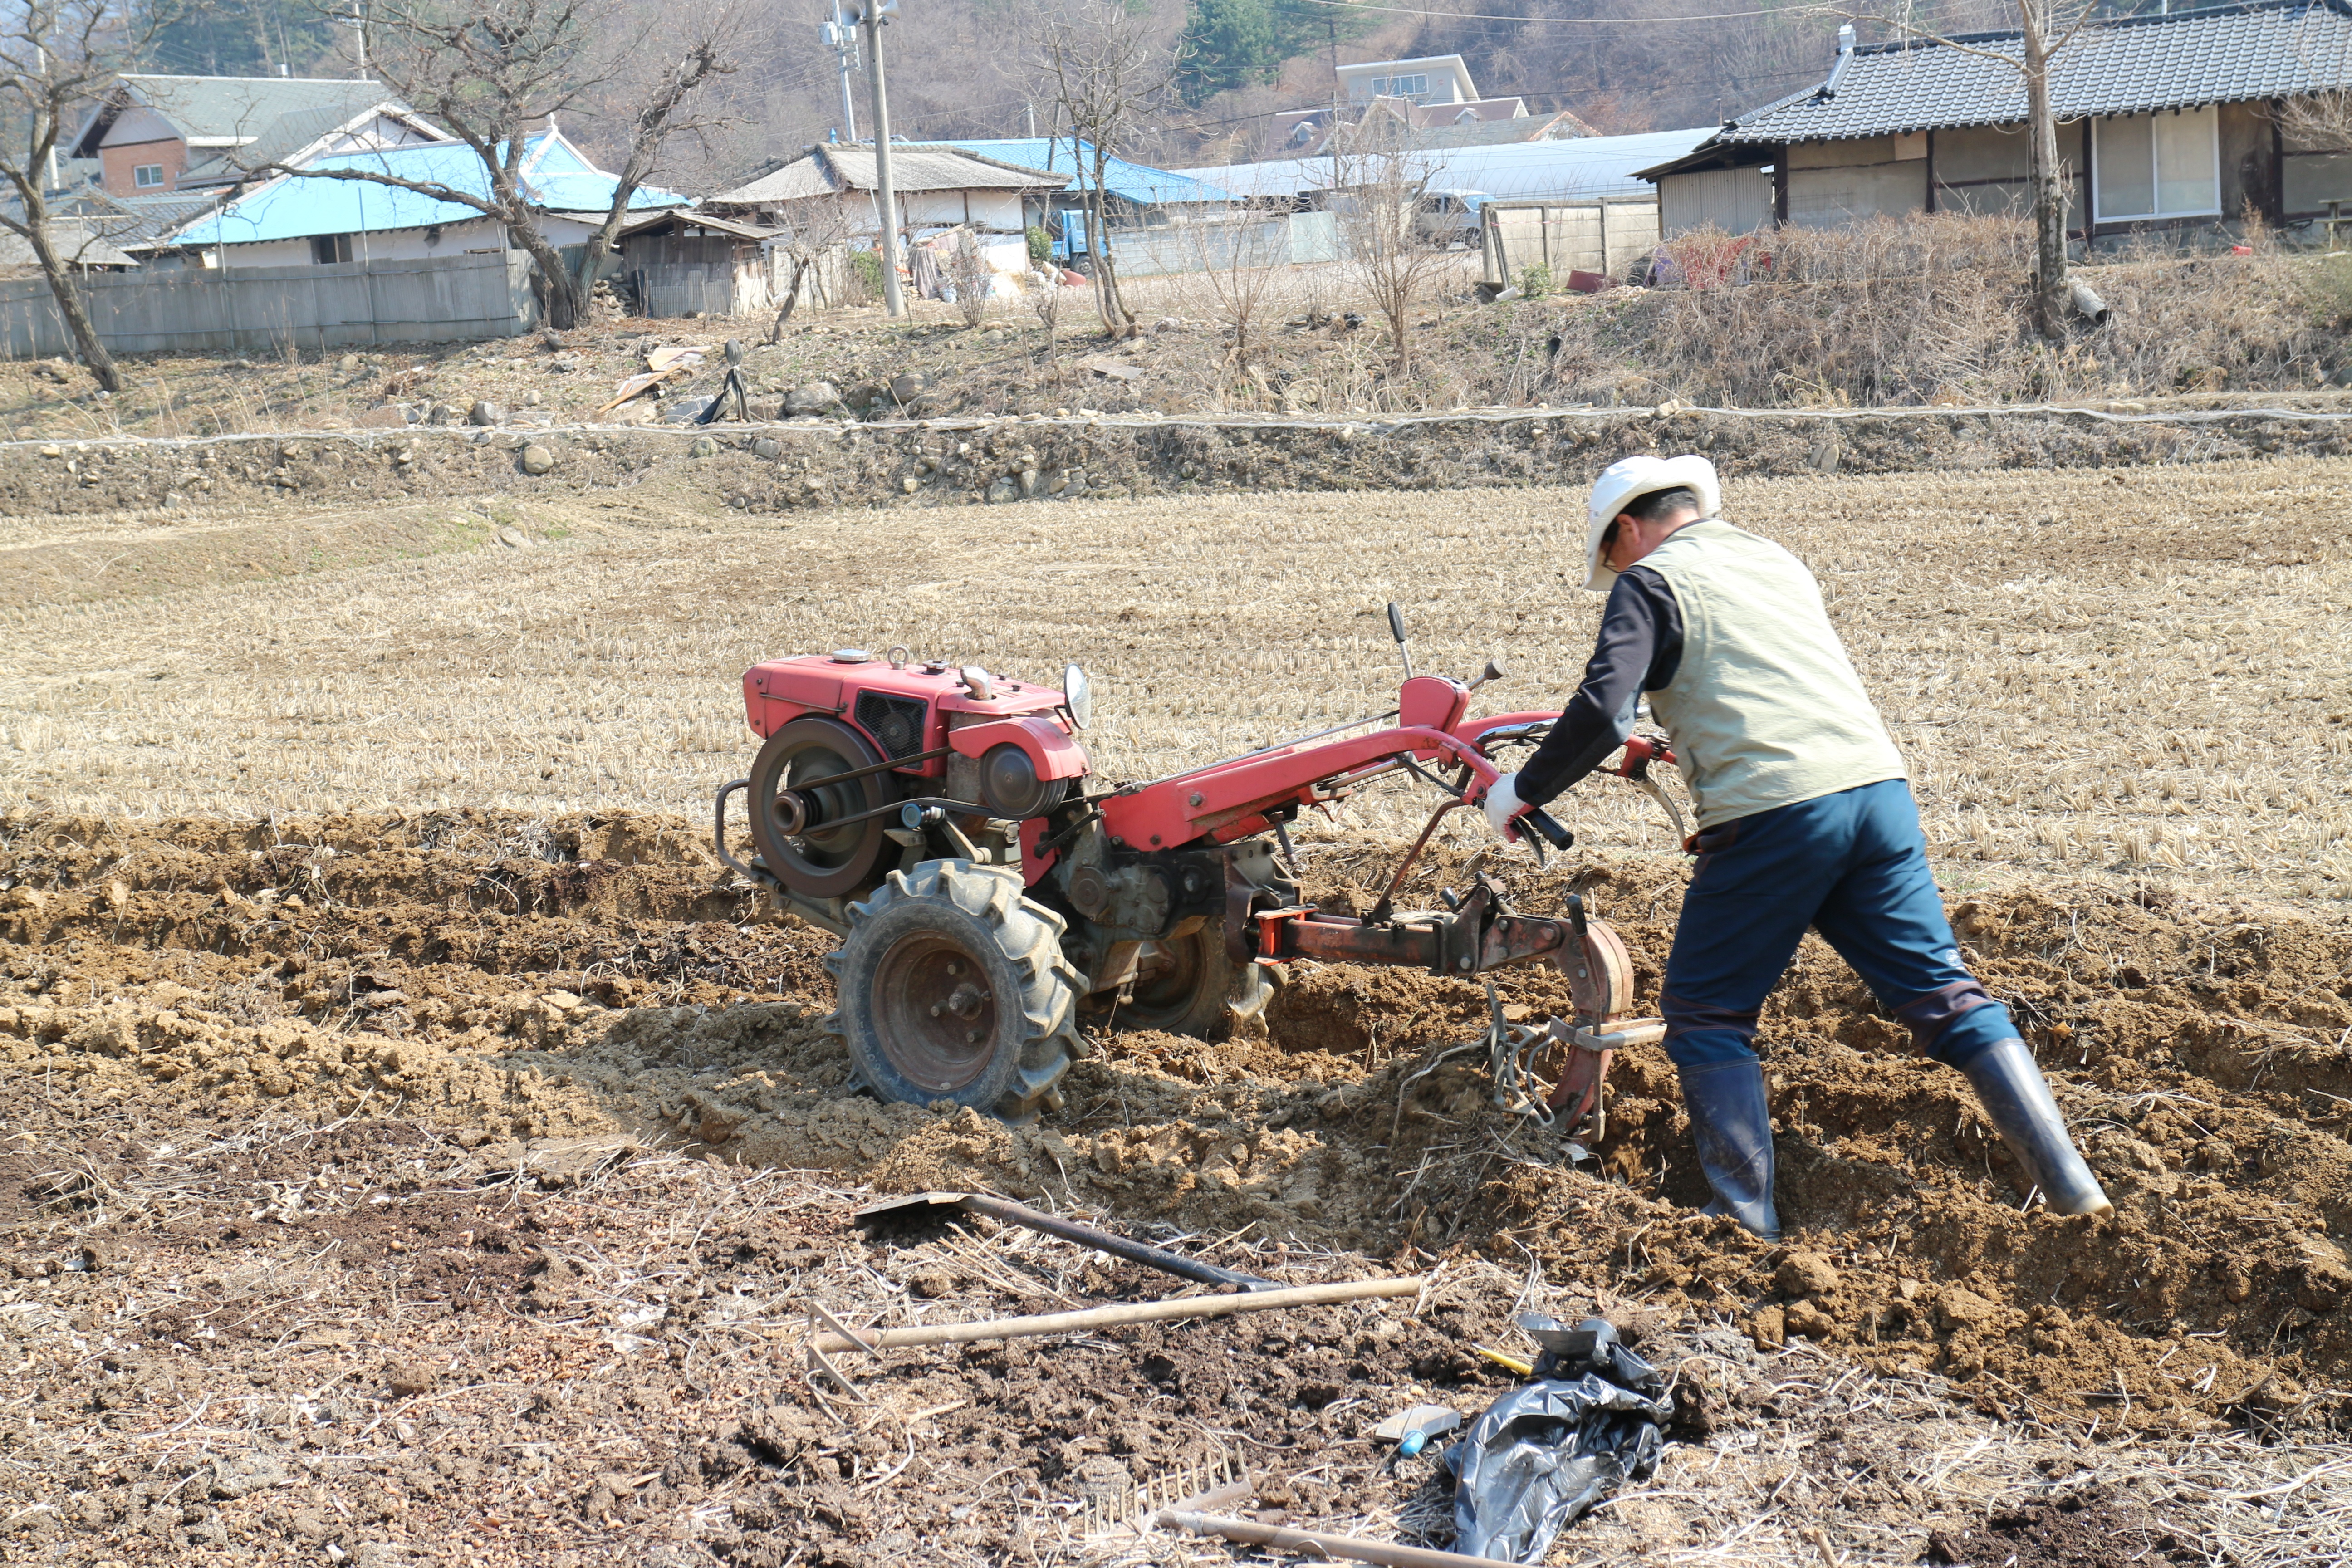
field, country, farming, vehicle, soil, agriculture, plough, tiller, agricultural machinery, geological phenomenon, garden to go